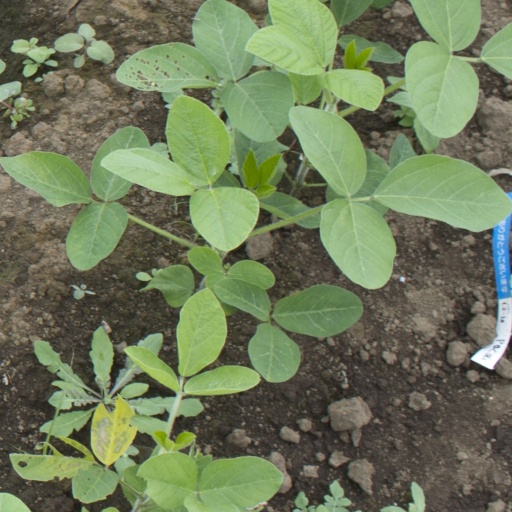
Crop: soybean